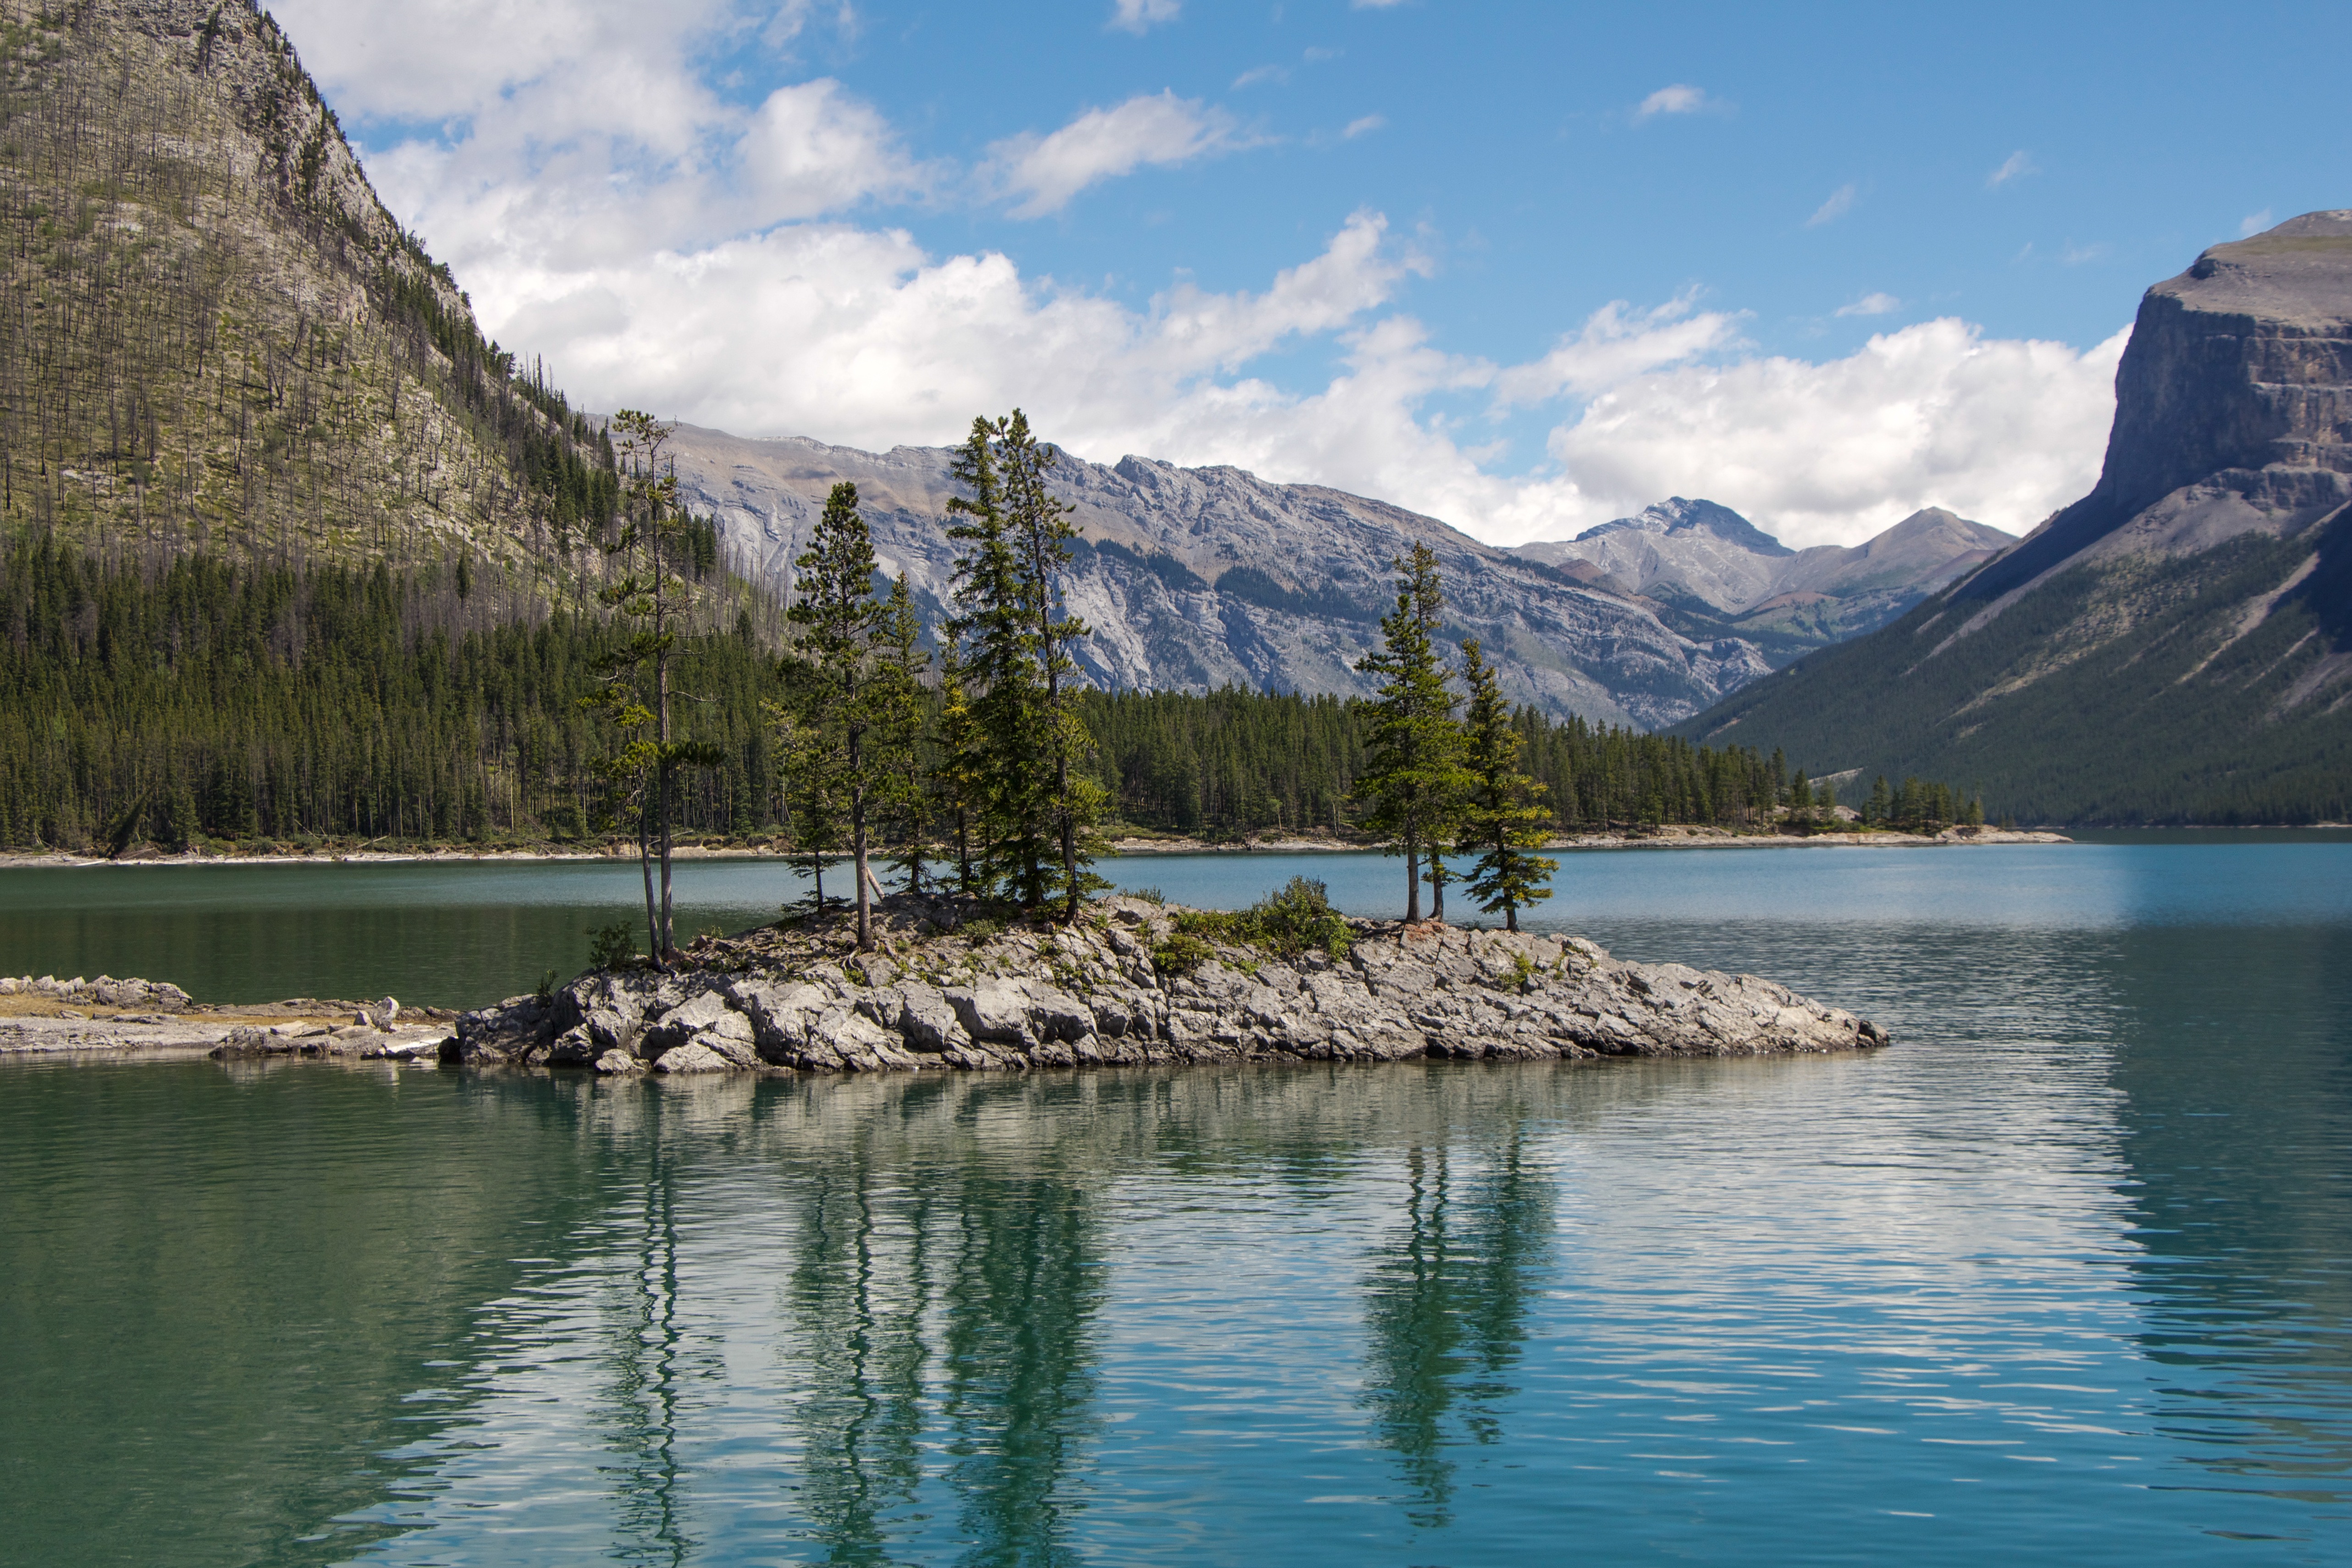
landscape, tree, water, nature, forest, outdoor, wilderness, mountain, sky, shore, lake, peak, valley, mountain range, panorama, summer, travel, range, walk, green, reflection, scenic, natural, park, scenery, bay, island, blue, rocky, fjord, reservoir, trip, national park, lakeside, national, clouds, alps, canada, canadian, scene, alberta, banff, loch, tarn, nature landscape, lake minnewanka, minnewanka, mountainous landforms, glacial landform